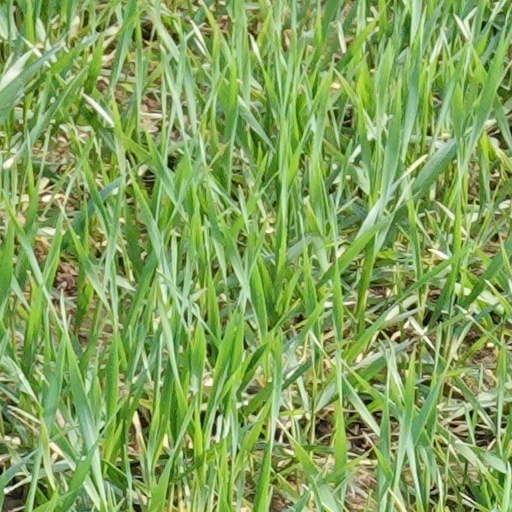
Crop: wheat